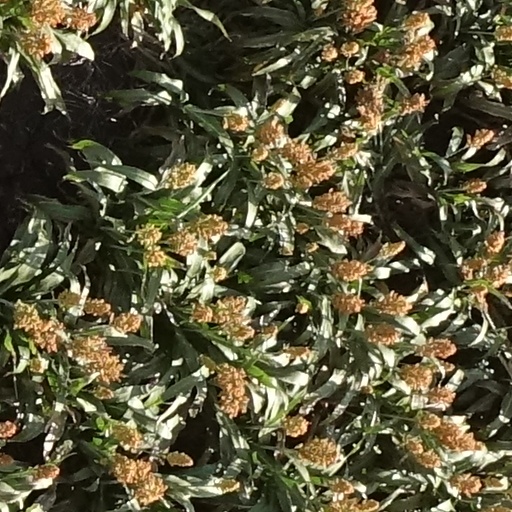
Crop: sorghum